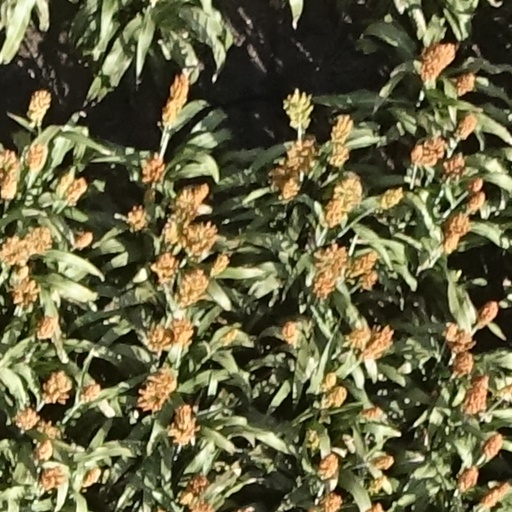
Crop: sorghum